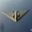
Label: airplane